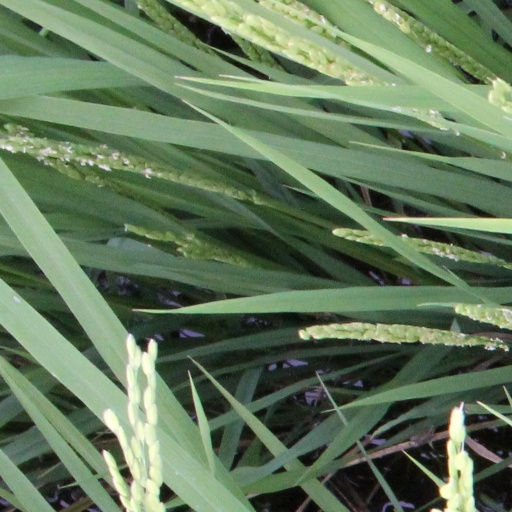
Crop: rice